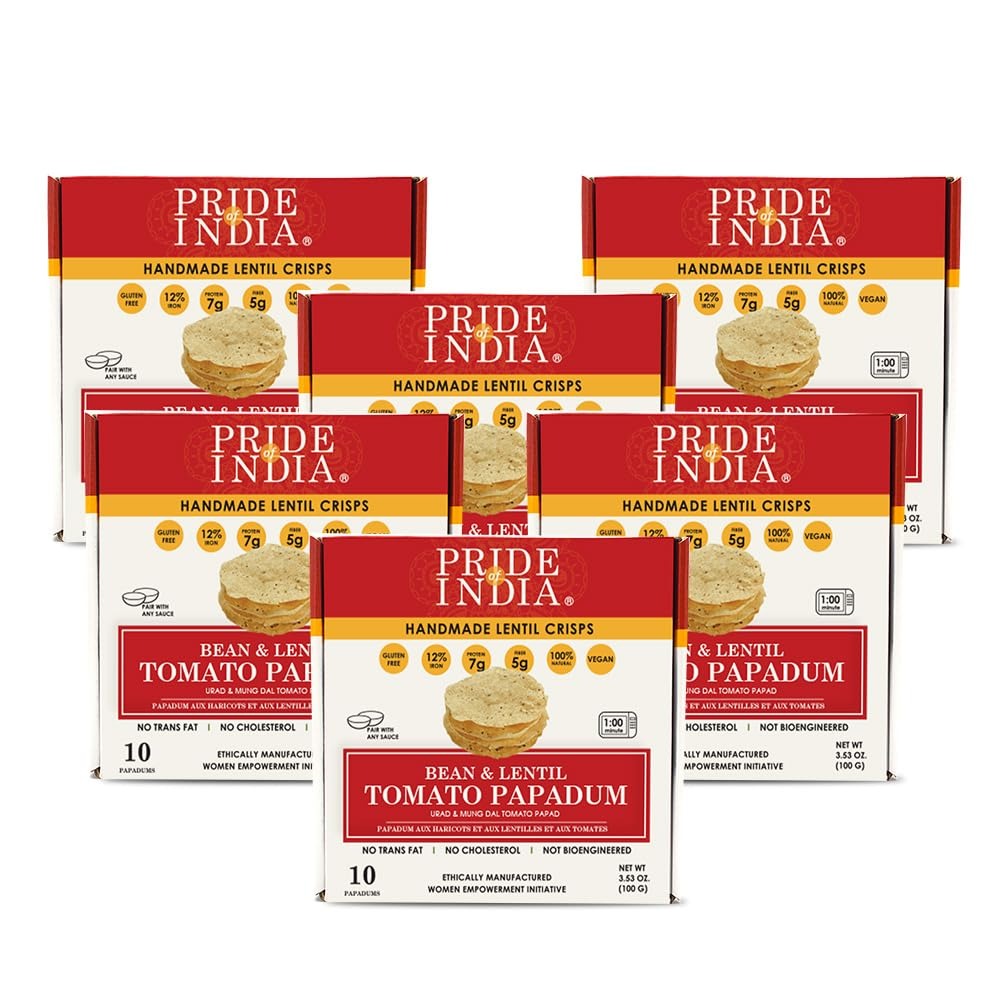
Item Name: Pride Of India - Assorted Papadum Lentil Crisps - Plain, Salty & Spicy - Pack of 6 (2 Boxes per Flavor) - 6 * 3.53oz (100gm) per 10 Count Box - Party Perfect, Lentil Chips, Gluten-Free, Healthy Snack
Bullet Point 1: HEALTHY CHIPS: Lentil crisps make the perfect healthy snack. They have less fat than standard potato chips and boast 7 grams of protein, 5 grams of fiber, and 12% iron. Plus, they are gluten free, GMO-free and vegan. Without trans fat and cholesterol, you will be more satisfied with this snack option than with traditional potato chips.
Bullet Point 2: LENTIL CRISPS: Great for snacking, lentil crisps make an excellent appetizer or afternoon snack. These lentil crackers are made with yellow, black, and red, salt, black pepper, cumin, and asafoetida. Lentils naturally help reduce cholesterol due to their high levels of soluble fiber. 7g PROTEIN, 5g FIBER, 12% IRON, GLUTEN-Free, GMO-Free, NOT-Bioengineered, VEGAN, NO-Trans Fat, NO-Cholesterol
Bullet Point 3: EASY TO MAKE: These lentil crisps are easy to make! Heat them in the microwave, oven, pan, stove, or grill for 60 to 90 seconds. Instead of spending time kneading dough and letting it raise, just pop these lentil crisps in the microwave, and they will be ready to eat in no time at all! Perfect for kids and for adults.
Bullet Point 4: FLAVORFUL PAPADUM: Papadums (poppadoms or papad) are a staple of Indian food. An Indian papadum is similar to a tortilla or flatbread. It is thin, crispy, and easy to cook and digest. They are packed with nutrient-rich lentils and traditional spices. Our lentil crisps have been sun-dried and sprinkled with a mild blend of spices for the best flavor. Eat with curries, dips, or other sauces.
Bullet Point 5: ETHICAL SNACK: Pride of India papadum lentil crisps are handmade and ethically manufactured. Each purchase of our lentil crisps supports our women empowerment initiative and small scale industries in India. 2 Boxes Each of Plain Mung Bean, Salty Black Bean, & Spicy Chili Chickpeas Papadums - 3.53oz (100gm) per 10-Count Box
Product Description: Pride of India incorporates organically-grown food and herbal products from India into our daily life. These all-natural ingredients help enhance the overall health of the human body. Pride of India is family owned and operated, and we manufacture our products in the USA. Indian papadums (poppadoms or papad) are a traditional Indian snack food. They are similar to tortillas and flatbreads. Our papadums are made of lentils and Indian spices. Lentils contain healthy protein, iron, and fiber. Plus, they help reduce cholesterol. Because these lentil crisps are gluten-free and don’t have trans fats, they are a healthier snack than traditional potato chips. These papadums are also handmade by women in India, and each purchase of these lentil crisps contributes to small businesses and women empowerment in India. Popadums are usually made as a dough that needs to rest before baking. These lentil crisps, however, are ready in seconds! Just put them over a heat source (oven, microwave, stove, etc.) for 60 to 90 seconds until crispy. Lentil crisps are a great meal starter or snack. With an intoxicating blend of Indian spices, you can eat them alone or dip them in sauces, curries, or hummus. This package contains 8 salty black bean namkeen papadums. Try other flavors of lentil crisps, and shop other health and beauty products by Pride of India.
Value: 60.0
Unit: Count

Price: 29.99